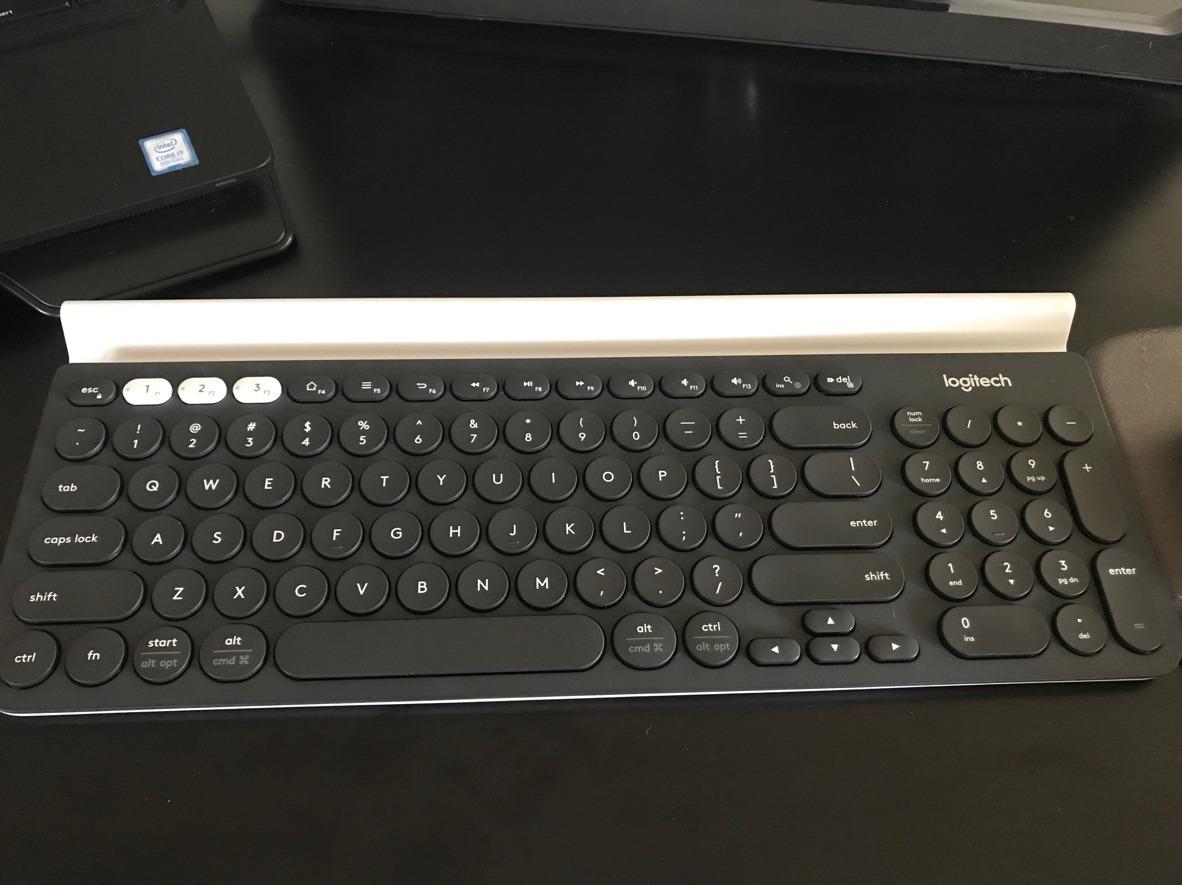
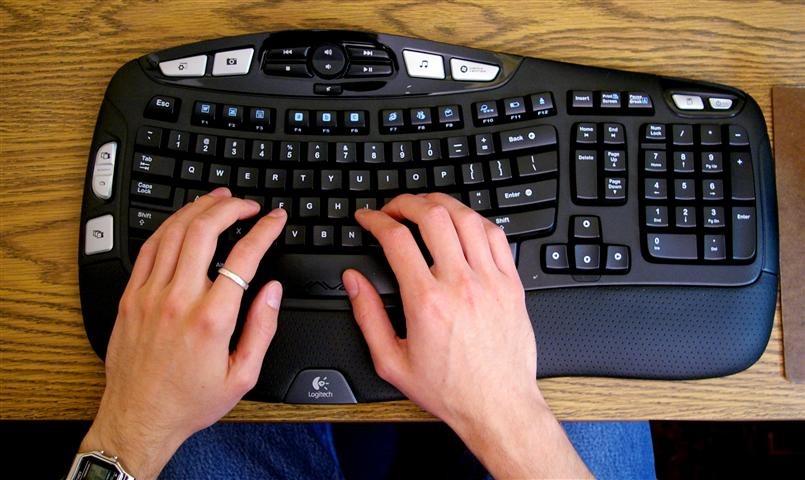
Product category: keyboard
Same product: no